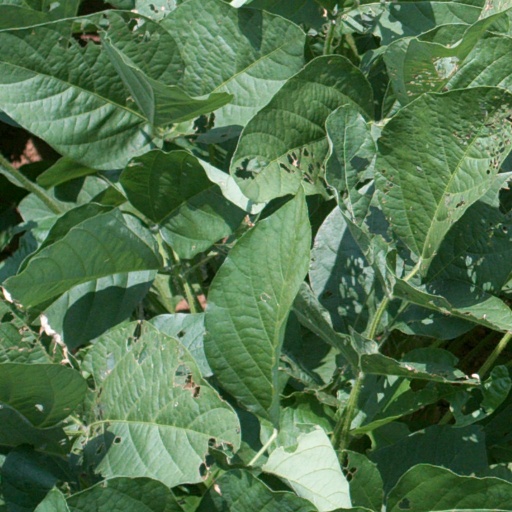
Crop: soybean